Bill Carden

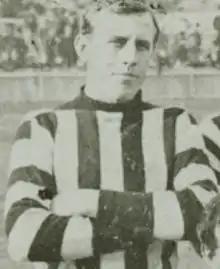
Carden in 1908

Bill Carden (24 May 1886 – 24 August 1962) was an Australian rules footballer who played with Collingwood in the Victorian Football League.